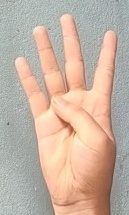
ASL sign: 4